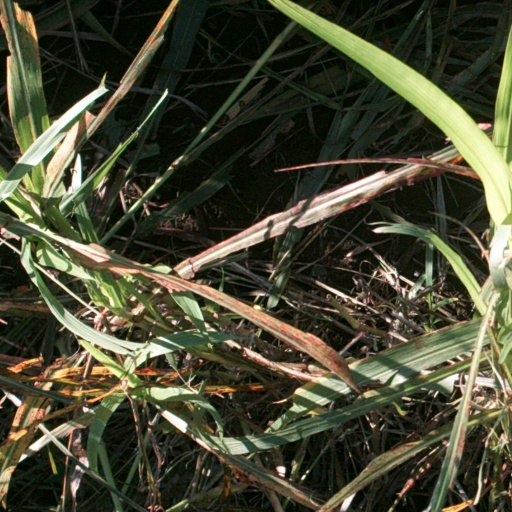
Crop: sorghum